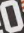
Number: 0